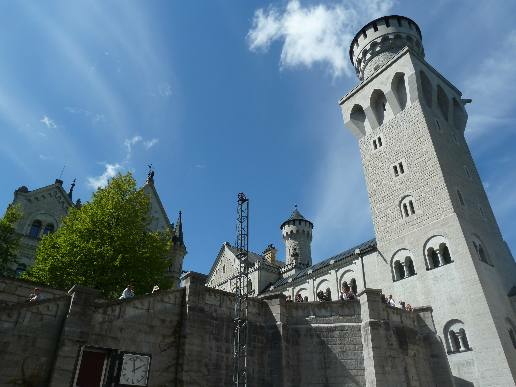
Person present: No